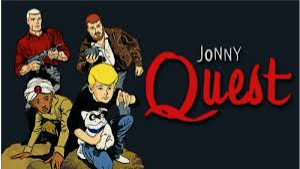
Portrait style: Cartoon Portrait